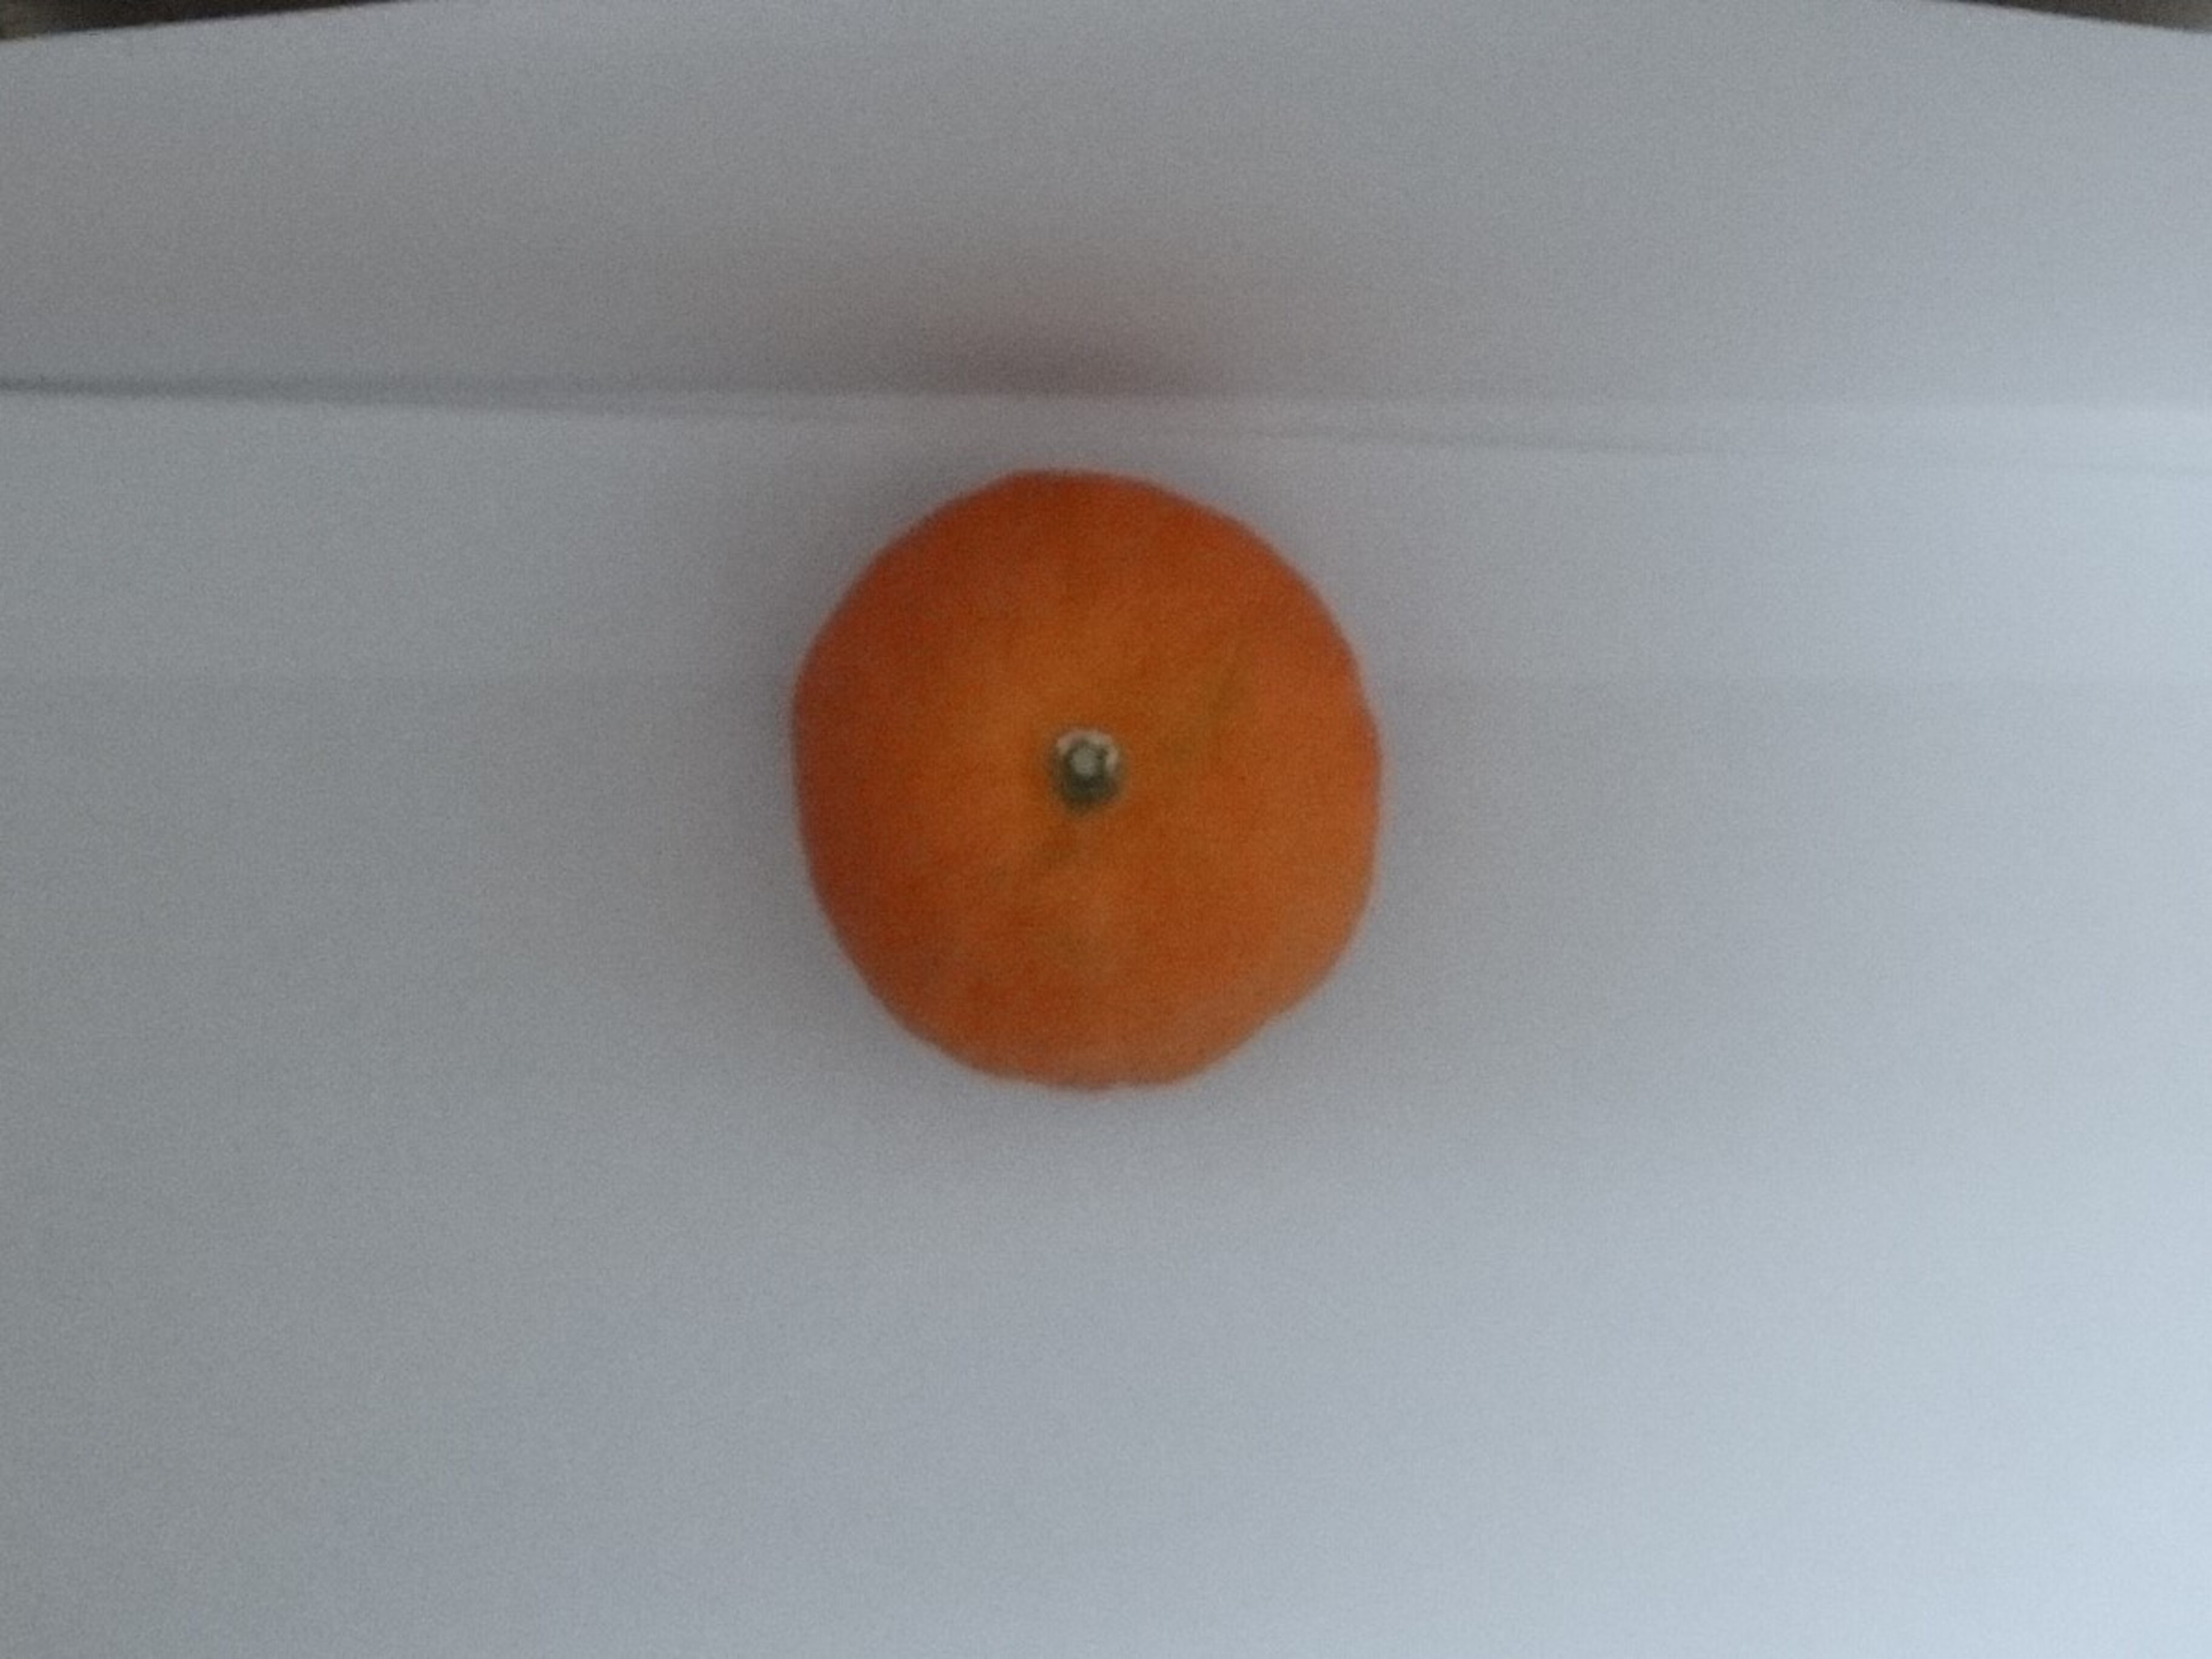
Citrus fruit variety: murcott